Rosebery, Victoria

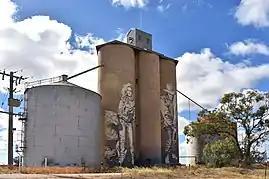
Silo art at Rosebery, 2018

Rosebery is a locality in western Victoria, Australia. The locality is in the Shire of Yarriambiack local government area, west north west of the state capital, Melbourne on the Henty Highway. At the , Rosebery had a population of 5.